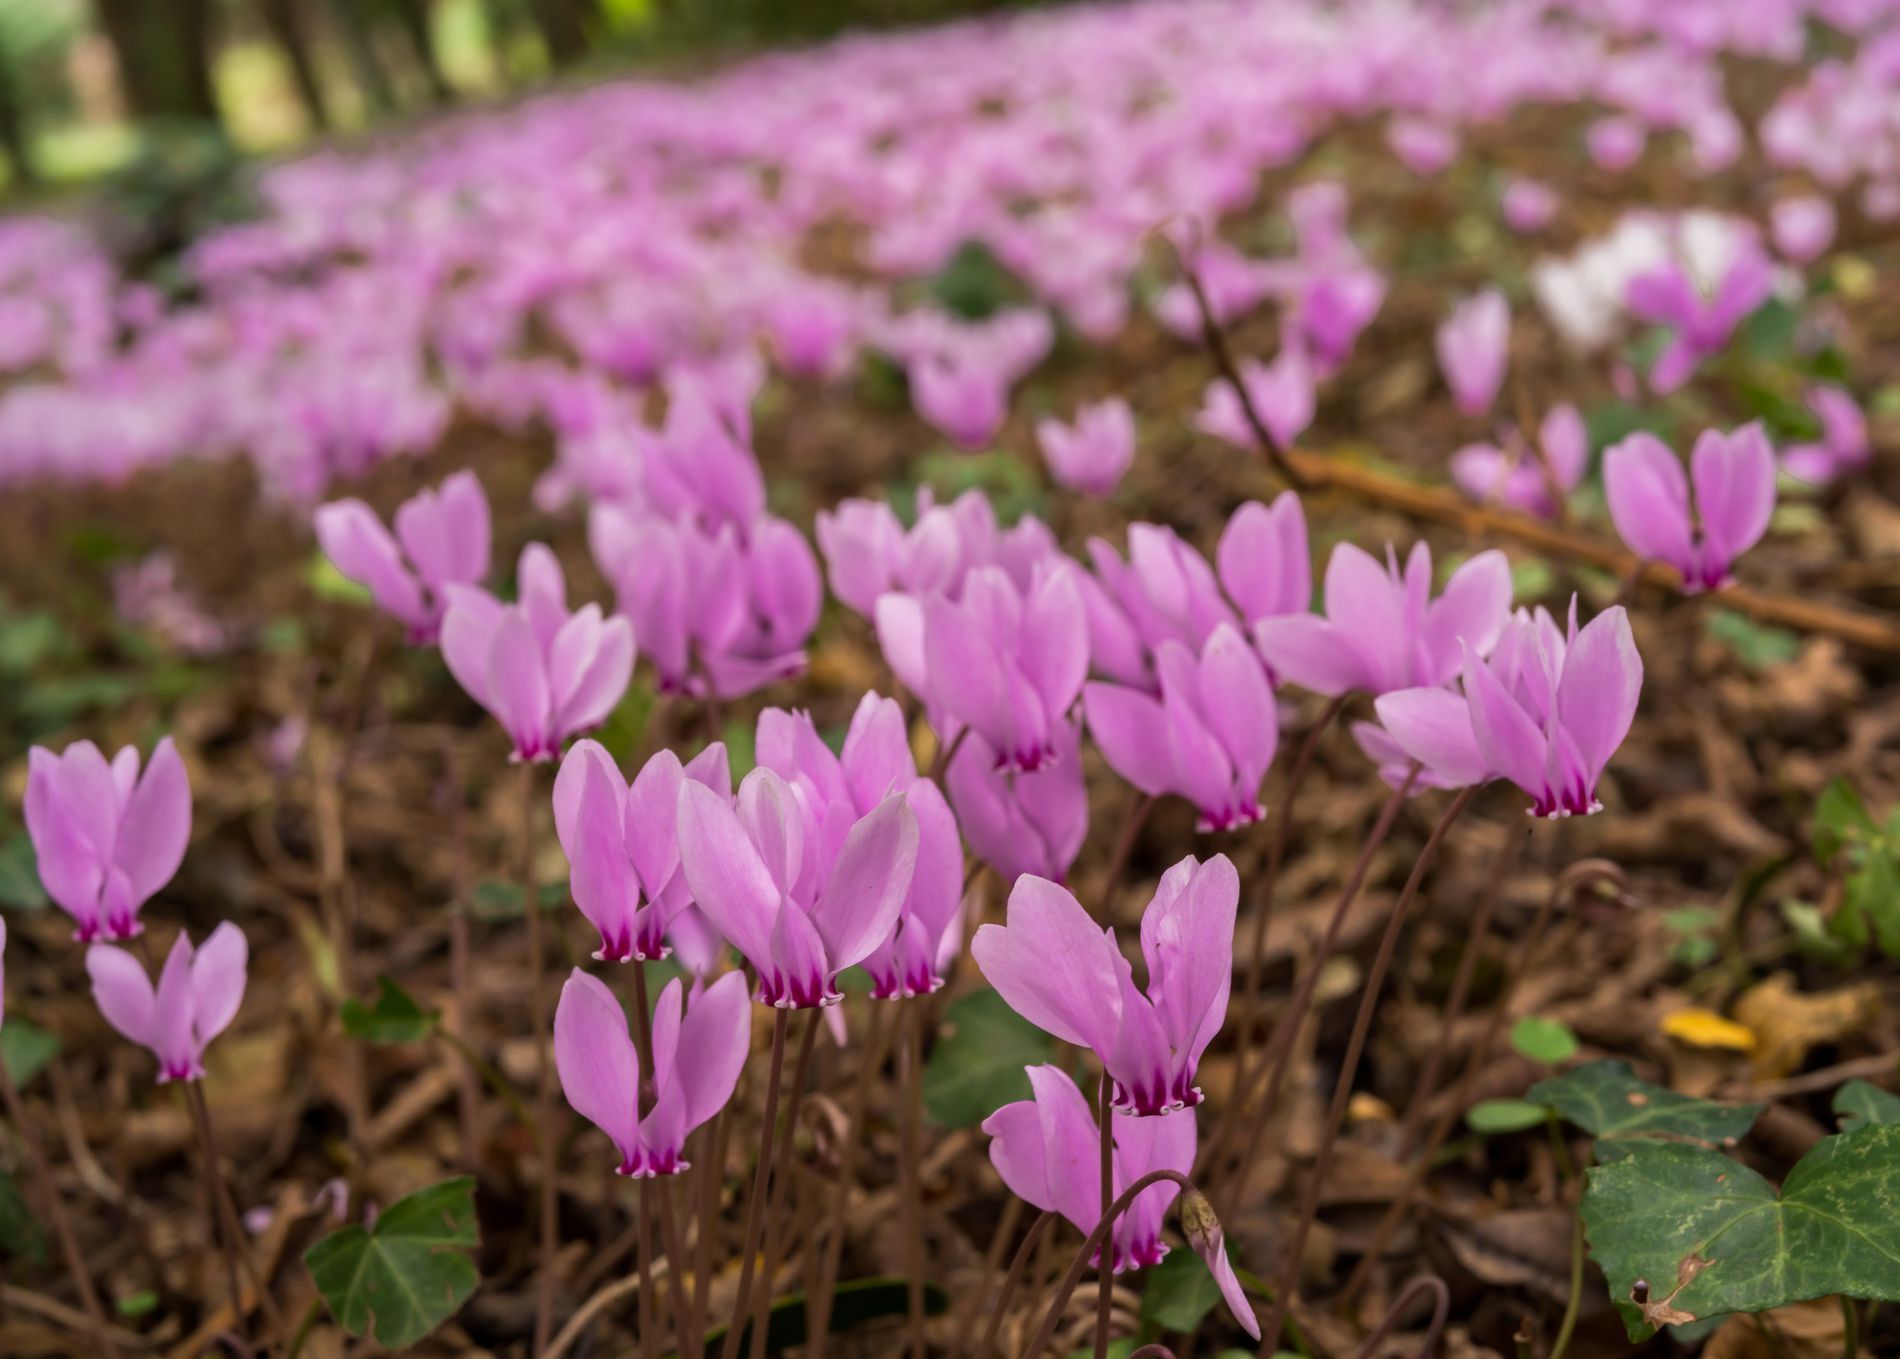
Ivy-leaved cyclamen
The image shows a field of blooming cyclamen flowers with delicate pink petals, concentrated in the foreground and extending into the background.
The scene captures a serene forest floor densely covered with blooming pink cyclamen flowers in natural, soft lighting, taken from a low angle, worm’s eye view.
The flowers dominate the foreground while fading into blur in the background.
The color palette is predominantly pink.
The photography style is landscape.
Labels: Flower, Petal, Plant, Geranium, Purple, Anemone, Crocus, Outdoors, Nature, Vegetation, Leaf, Spring, cyclamen, blurry background
Camera: SONY ILCE-7RM3
Lens: Voigtlander APO-LANTHAR 50mm F2 Aspherical
Aperture: F10
Exposure: 1/25 sec
ISO: 200
Focal length: 50.0 mm